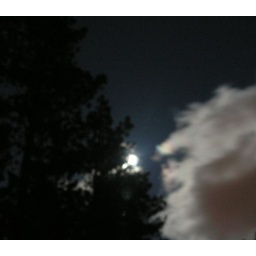
peeking through the pine trees you can see the ring of rainbow in the clouds, so full and bright!